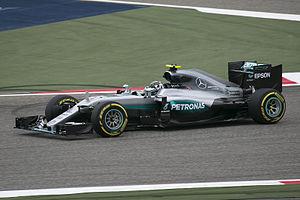
La Mercedes AMG F1 W07 Hybrid est la monoplace de Formule 1 engagée par l'écurie allemande Mercedes Grand Prix dans le cadre du championnat du monde de Formule 1 2016. Elle est pilotée par l'Allemand Nico Rosberg présent au sein de l'écurie de Brackley depuis 2010 et par le Britannique Lewis Hamilton, présent chez Mercedes pour la troisième année et double champion du monde en titre. C'est la monoplace la plus victorieuse de l'histoire de la Formule 1, qui compte le plus grand nombre de pole positions, de podiums de points, et de tours en tête sur une saison. Elle permet également à Mercedes de gagner un troisième titre mondial des constructeurs consécutif et à Rosberg de devenir champion du monde pour la première fois, devant Hamilton.